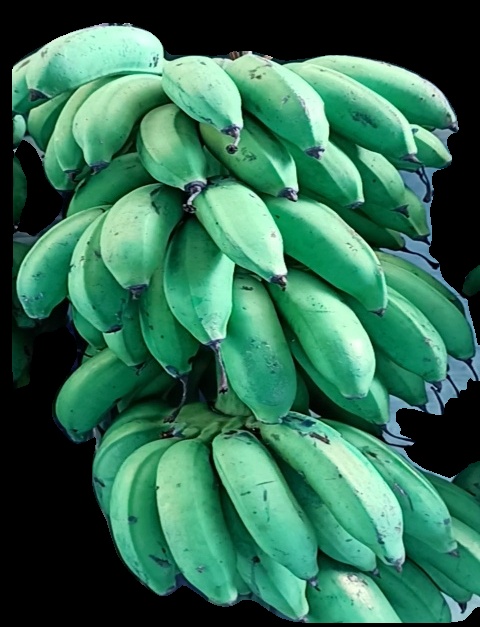
Variety: rasbale
Grade: grade2